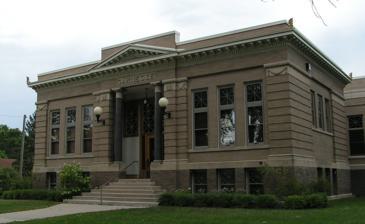
Building: Morris Carnegie Library
Country: United States of America
Year built: 1905
United States historic place Morris Carnegie Library U.S. National Register of Historic Places The Morris Carnegie Library from the east Show map of Minnesota Show map of the United States Location 116 West 6th Street, Morris, Minnesota Coordinates 45°35′8.6″N 95°55′4″W / 45.585722°N 95.91778°W / 45.585722; -95.91778 Area Less than one acre Built 1905 Architect Sedgwick & Saxton Architectural style Neoclassical NRHP reference No. 83000943 Added to NRHP January 27, 1983 The Morris Carnegie Library is a former library building in Morris, Minnesota , United States, now occupied by a historical society.  It was built in 1905 as one of the 2,500 Carnegie libraries funded by steel magnate Andrew Carnegie .  It was listed on the National Register of Historic Places in 1983 for having local significance in the themes of architecture and education. It was nominated for being a longstanding focus of education in Morris, with locally distinctive and well preserved Neoclassical architecture . The Morris Public Library relocated to a new facility in 1968.  The 1905 Carnegie building has since been maintained by the Stevens County Historical Society as its headquarters and museum. See also List of Carnegie libraries in Minnesota List of museums in Minnesota National Register of Historic Places listings in Stevens County, Minnesota References